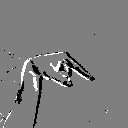
ASL letter: q